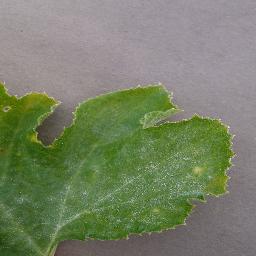
Label: Squash___Powdery_mildew